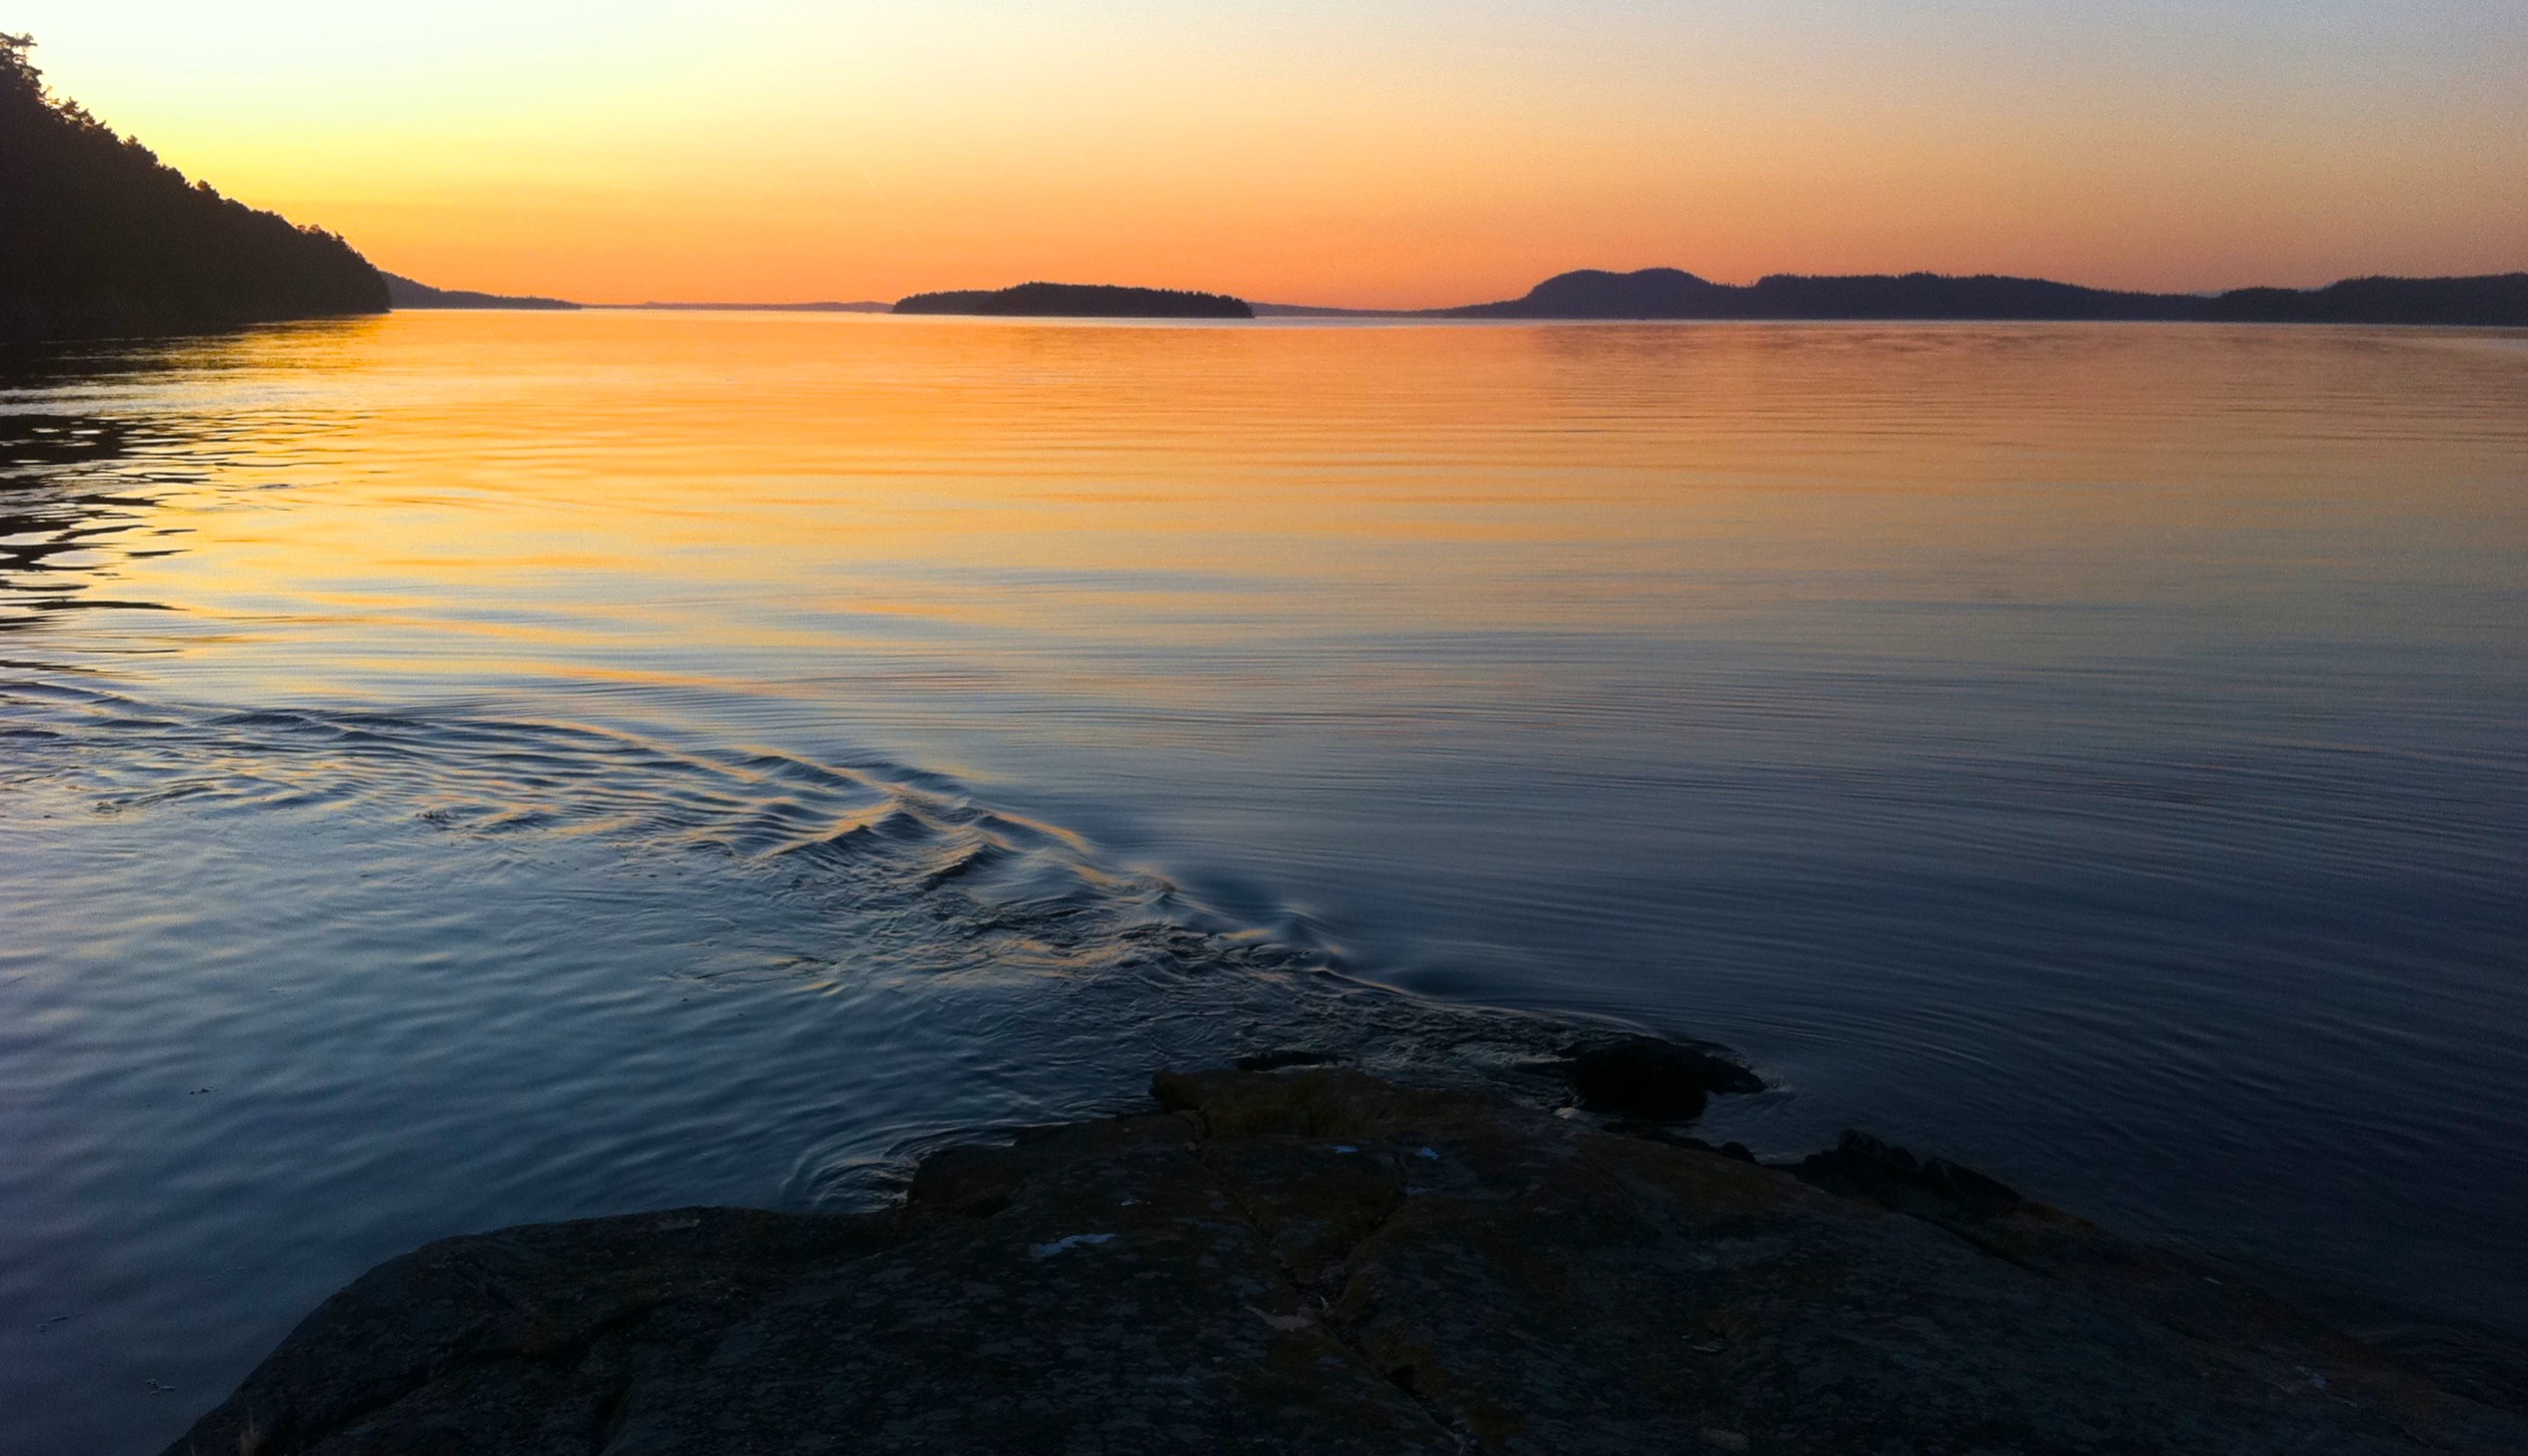
sea, coast, ocean, horizon, sun, sunrise, sunset, morning, shore, wave, lake, dawn, dusk, evening, reflection, bay, loch, odyssey, cape, afterglow, atmospheric phenomenon, wind wave